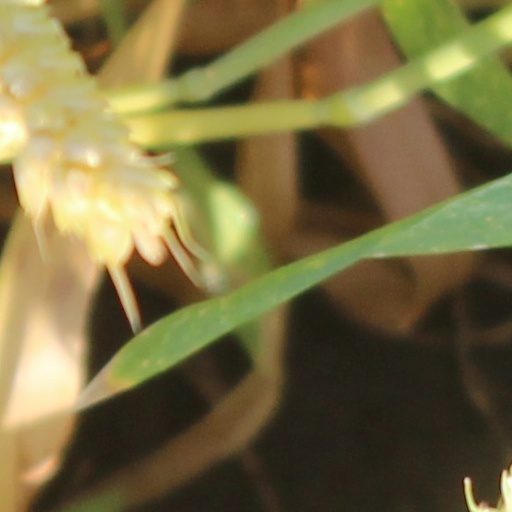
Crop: wheat